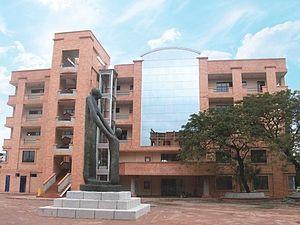
L'université de Santander est une institution universitaire à caractère privé, approuvée par l'État colombien au travers de l'ICFES et du Ministère de l'Éducation nationale, selon le statut juridique 810 de 1996, et organisée en accord avec les dispositions de la Loi 30 de 1992 réglementant l'éducation supérieure en Colombie.